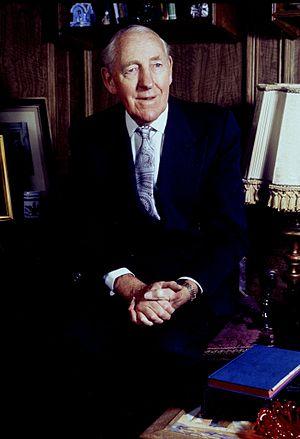
Jack Hulbert, né le 24 avril 1892 à Ely et mort le 25 mars 1978 à Westminster Royaume-Uni, est un acteur, scénariste, réalisateur et compositeur britannique.